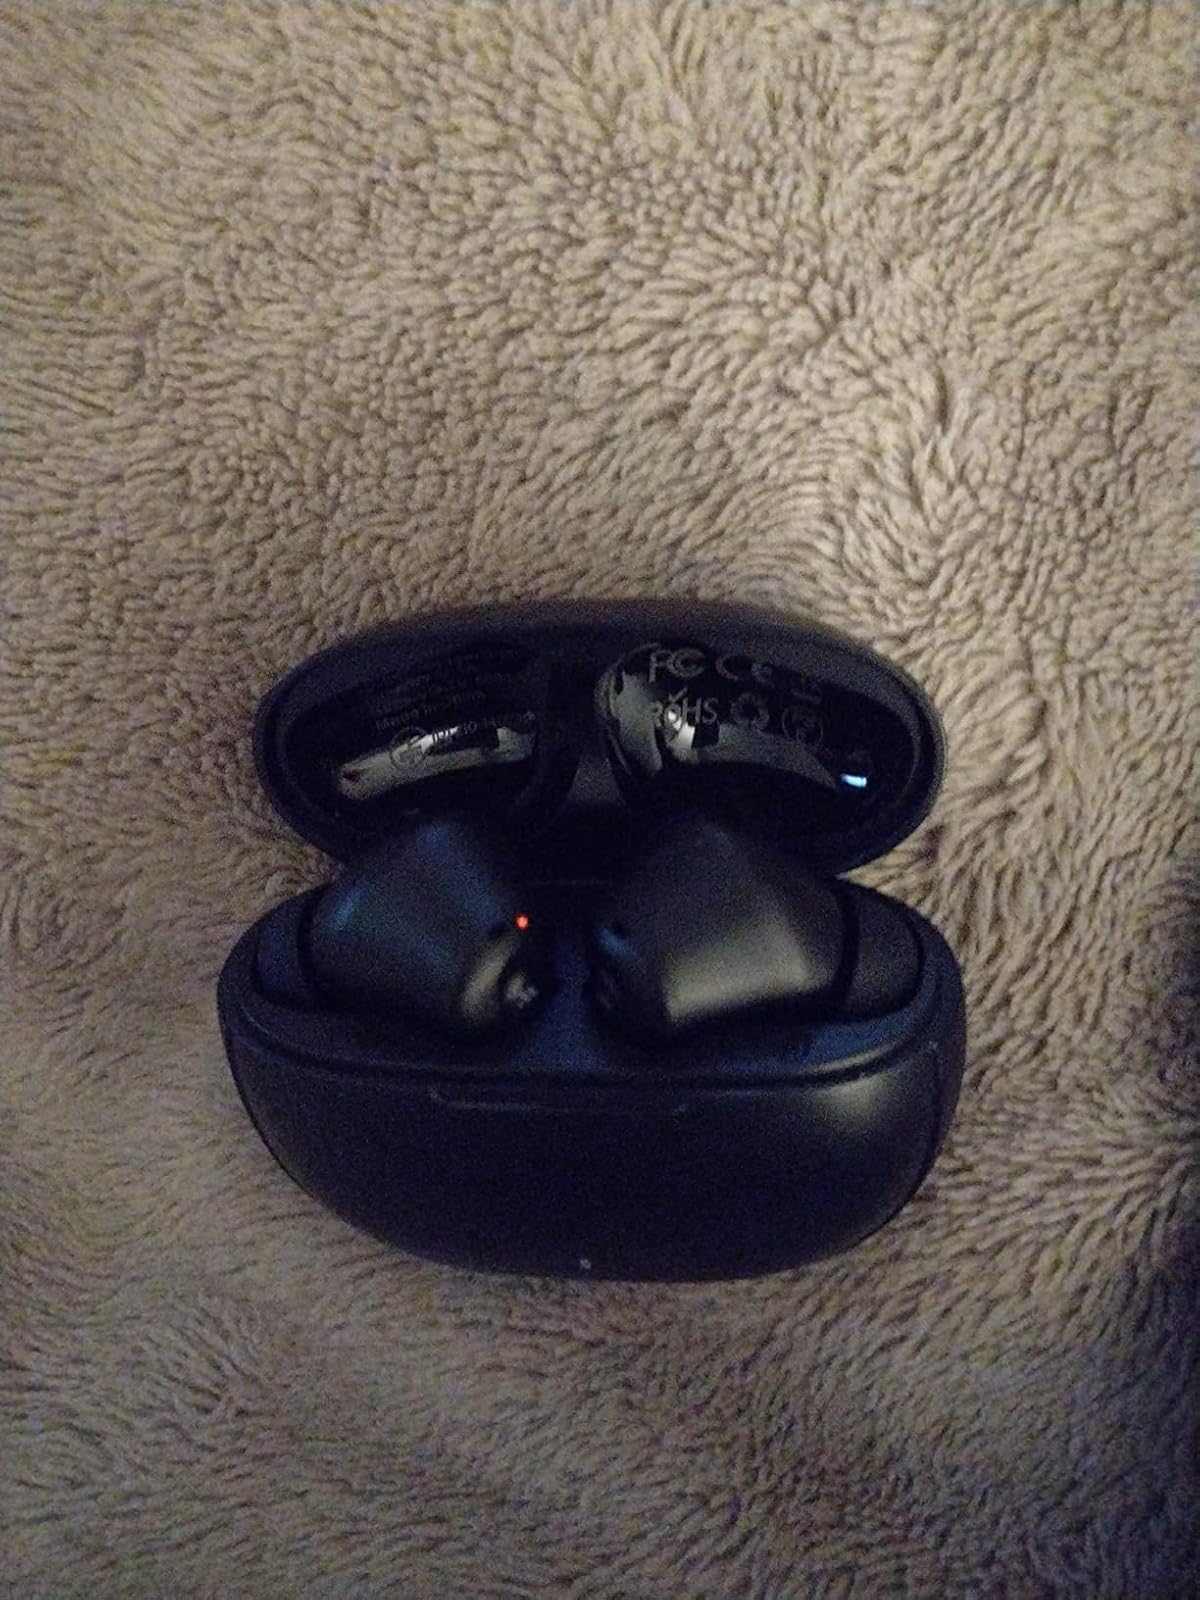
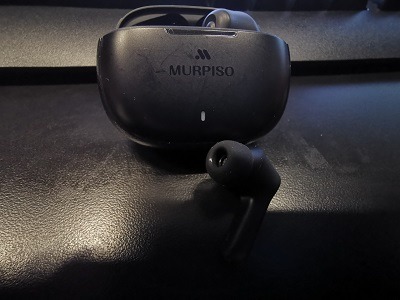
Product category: earbuds
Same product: yes